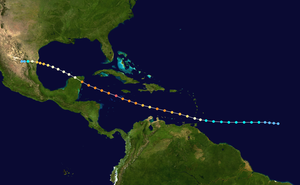
L'ouragan Emily a été le 5ᵉ cyclone tropical et le 3ᵉ ouragan de la saison cyclonique 2005 sur l'océan Atlantique. Il a également été le 2ᵉ ouragan majeur de la saison 2005. On avait déjà employé le nom Emily en 1981, 1987, 1993 et 1999.